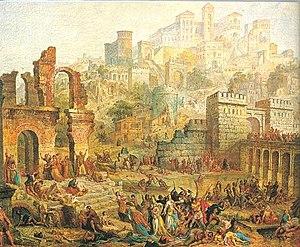
Massacre des Juifs à Metz (Saint-Empire romain germanique) par les premiers Croisés 1095
L'École de Metz est un mouvement artistique qui rassembla une trentaine d'artistes, entre 1830 et 1870, dans la région messine.
Auguste Karl Jos Migette né le 18 juin 1802 à Trèves et mort le 30 octobre 1884 à Metz est un peintre et dessinateur français.
L’appel à la croisade d’Urbain II en 1095 déclenche des persécutions de la part des paysans envers les communautés juives de France et de Rhénanie, malgré les oppositions et interdictions de l’Église. Les participants de la croisade populaire ne sont pas les seuls impliqués, des barons croisés y prennent également part.